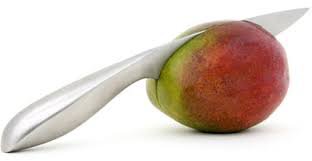
Label: Mango